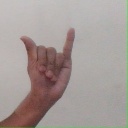
अक्षर: य